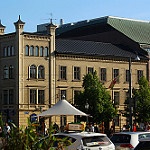
Scene: Outdoor